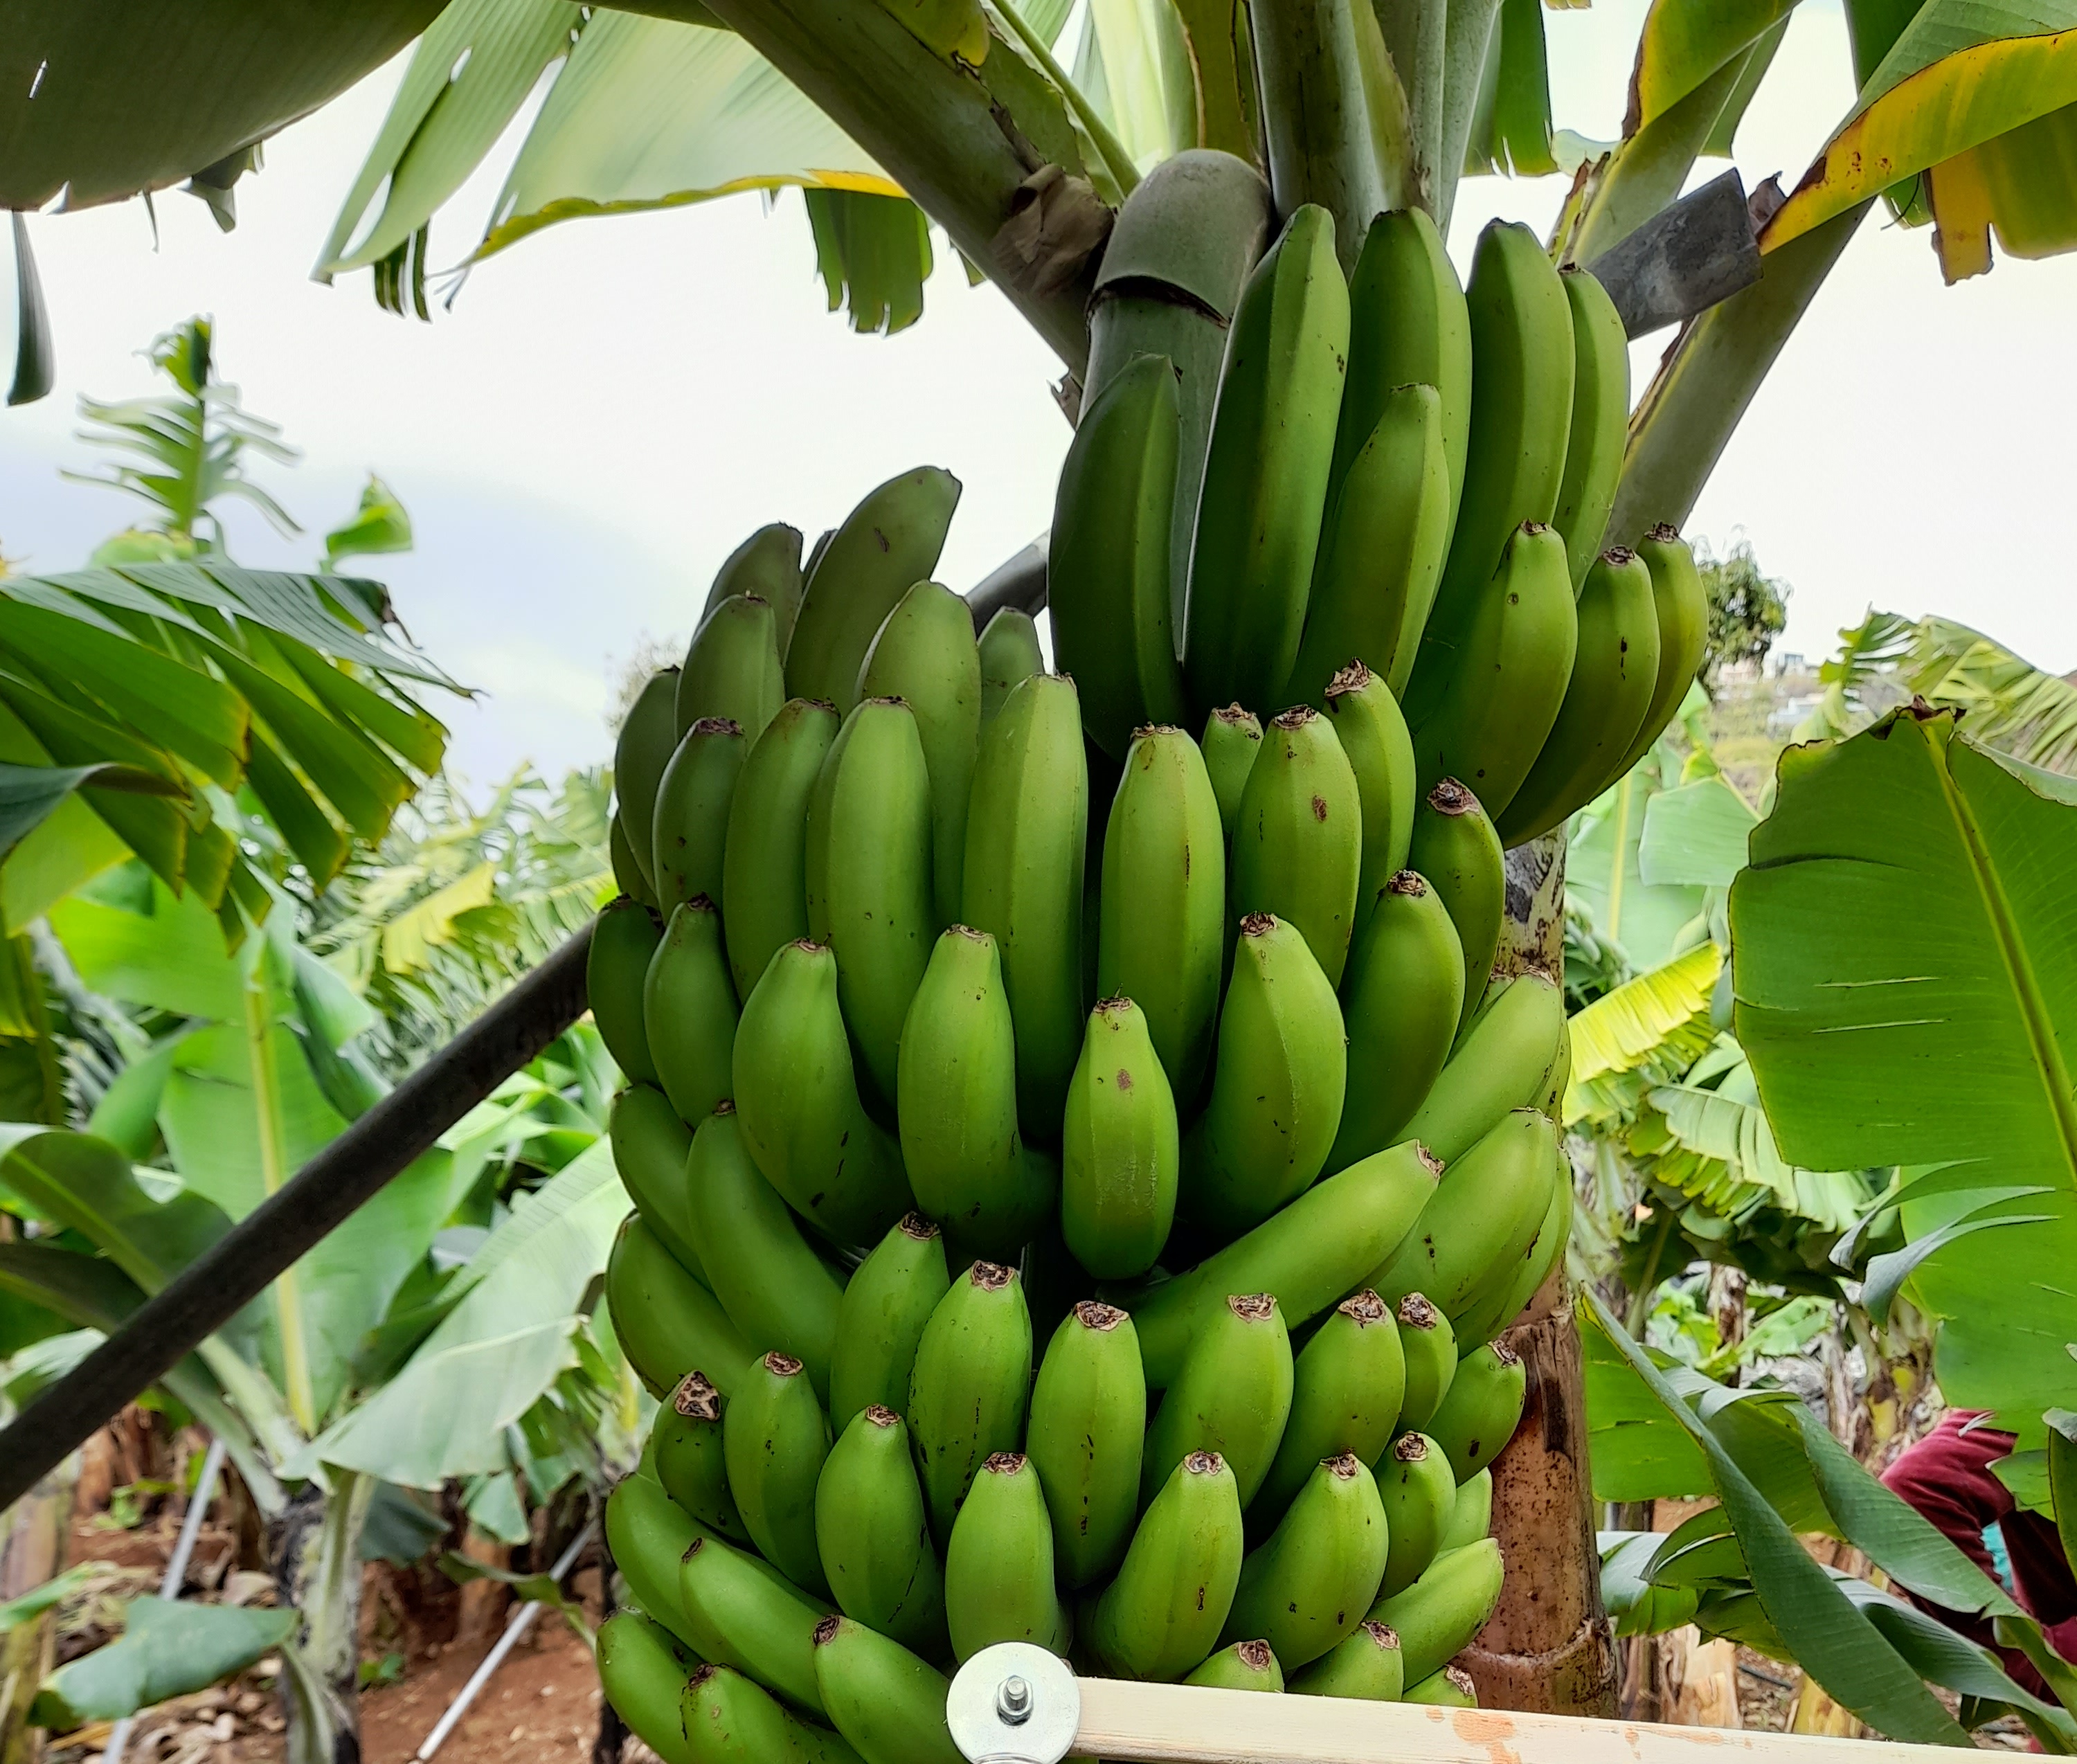
Label: Cut